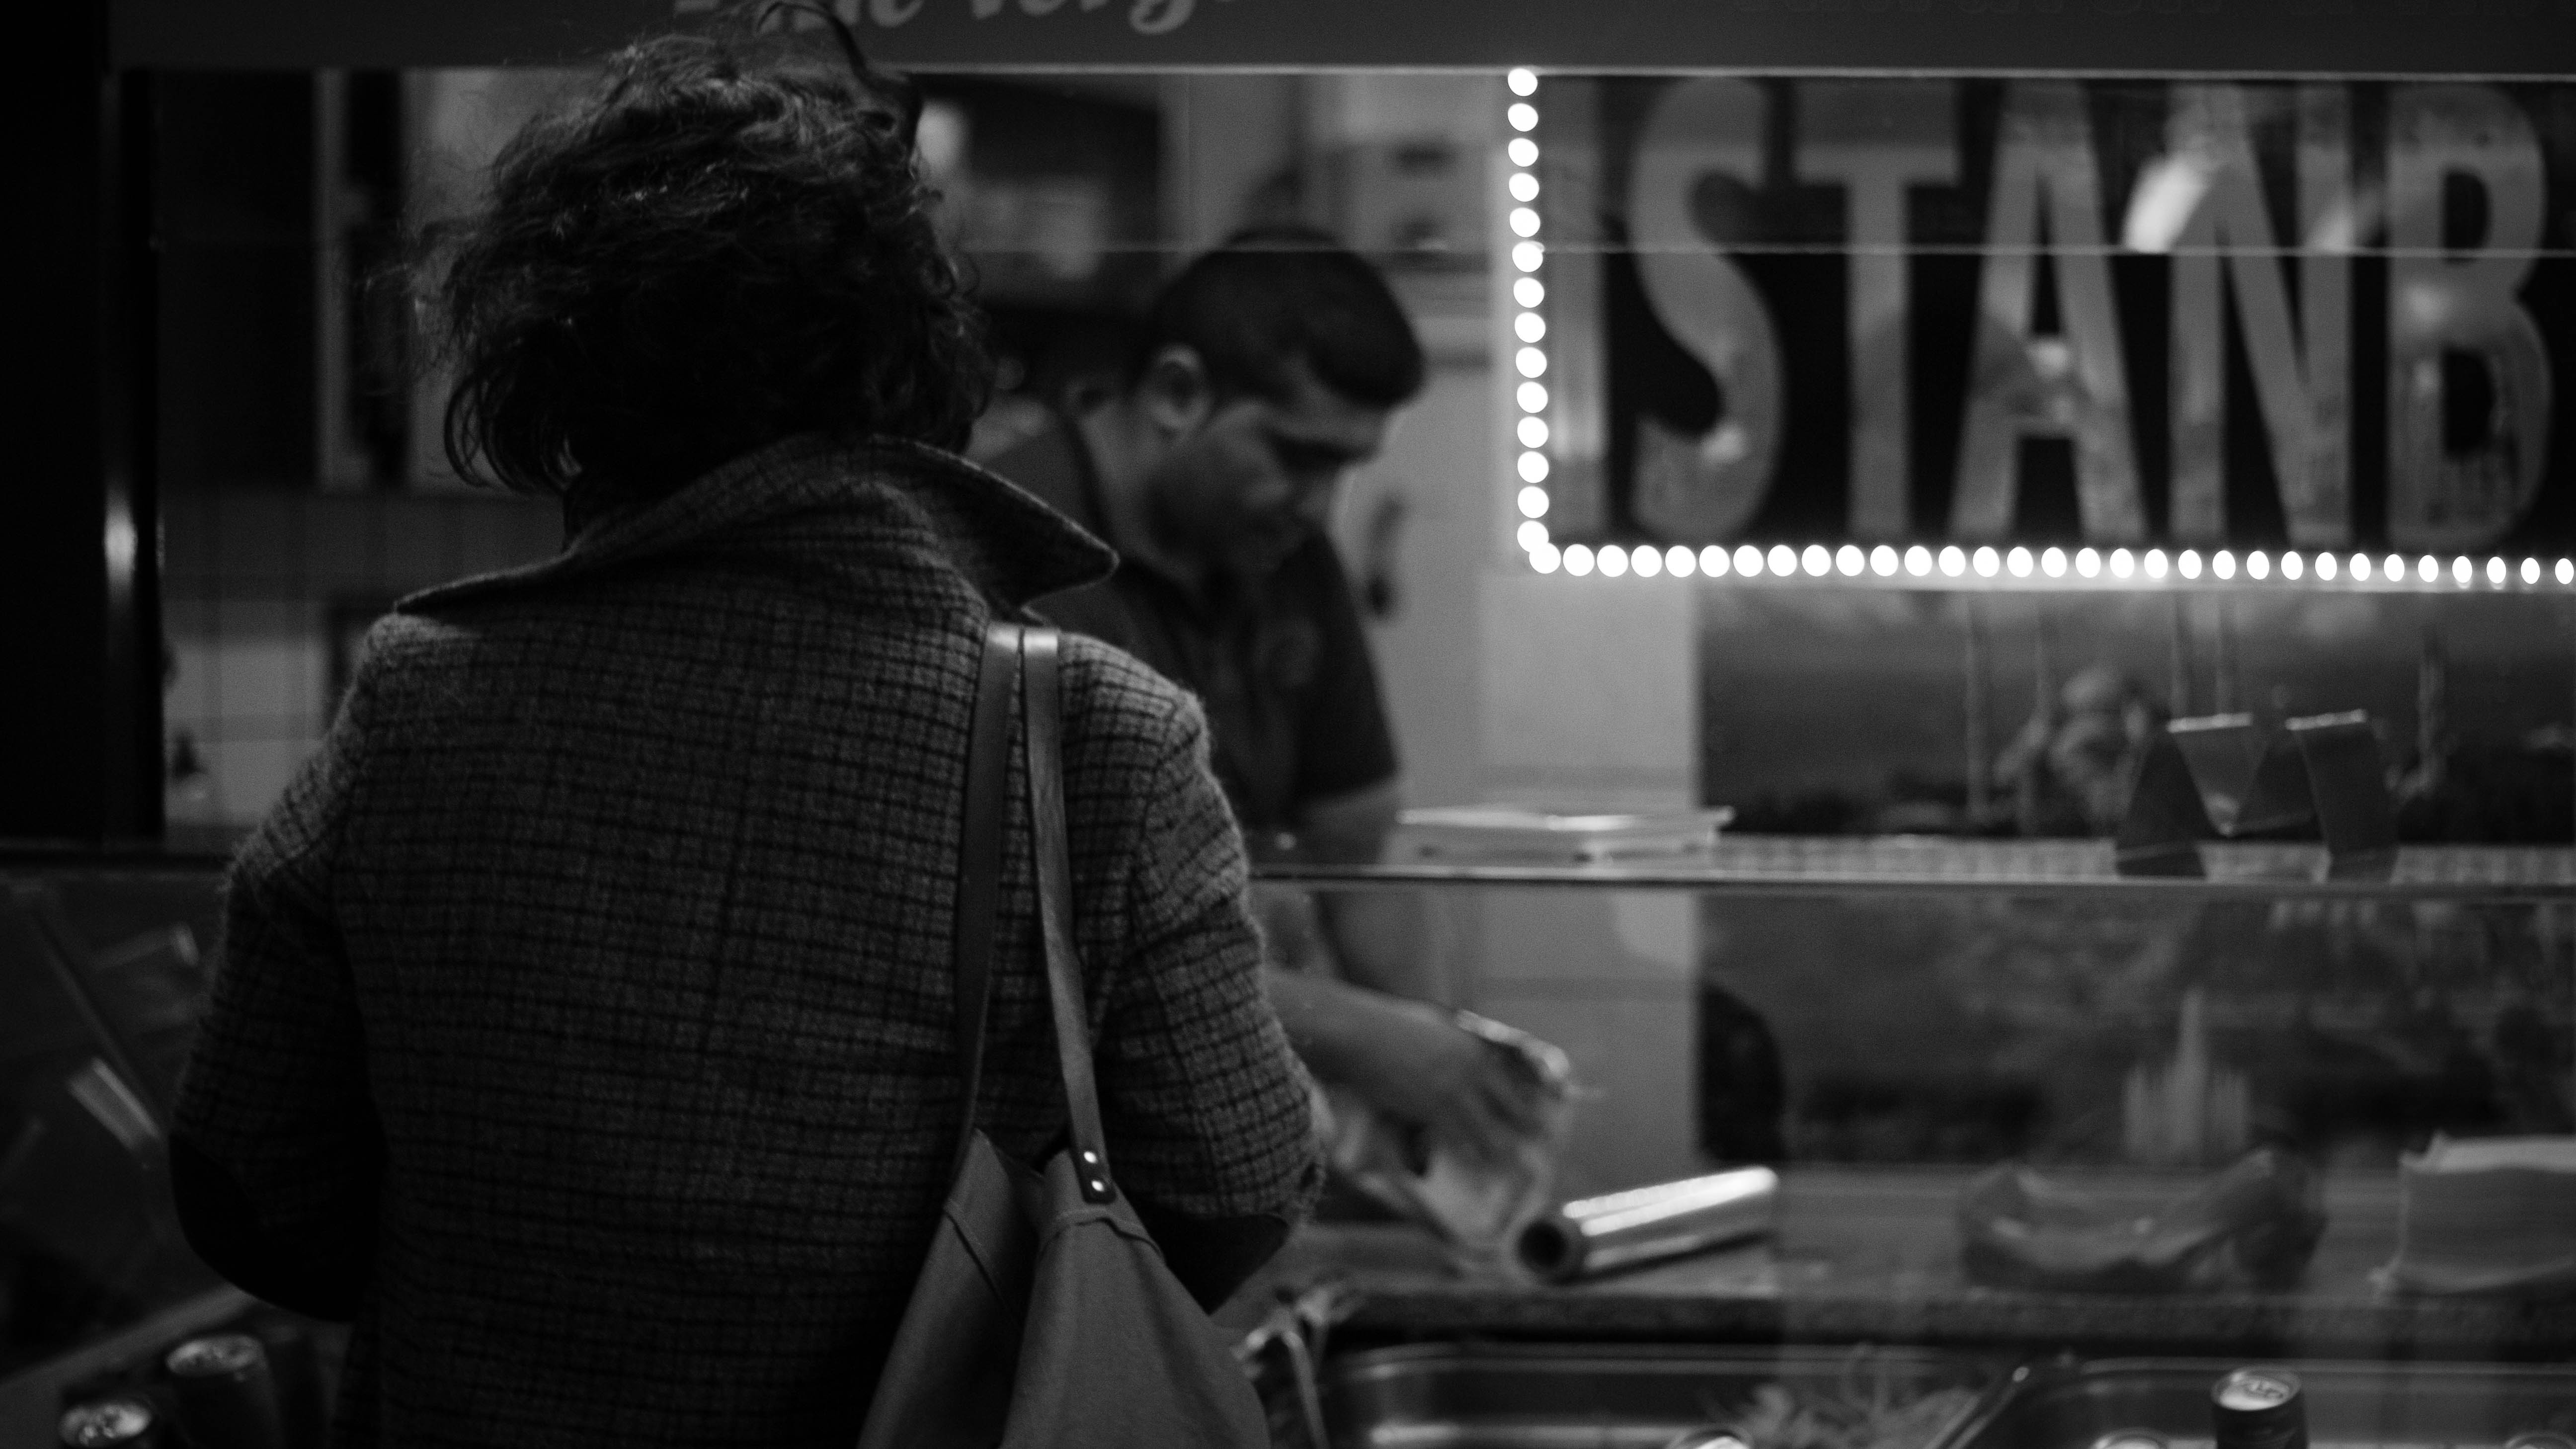
black and white, film, black, monochrome, monochrome photography, film noir